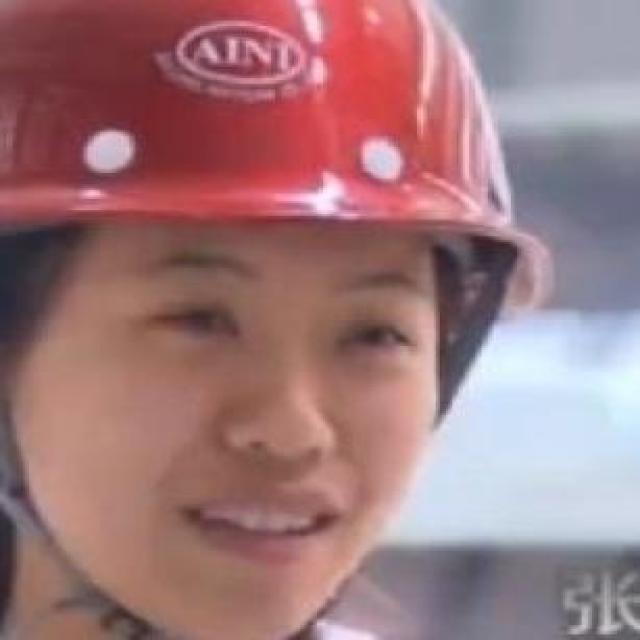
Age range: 21-44